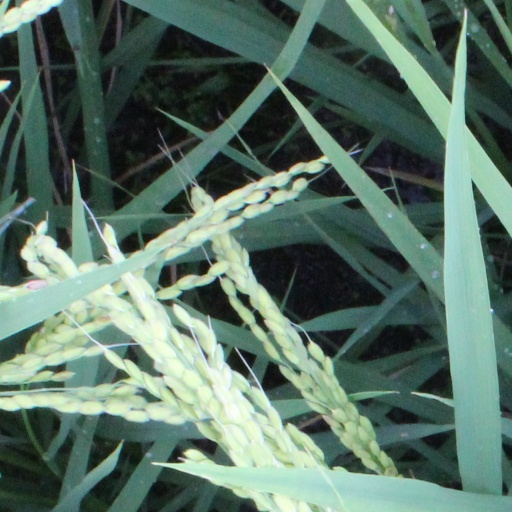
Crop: rice